Holyland Case

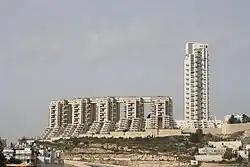
Holyland apartment complex, Jerusalem

The Holyland Case, named for the Holyland Park building complex in Jerusalem, was a high-profile corruption case in which top Israeli officials were charged with bribery and money laundering, among them former Israel Prime Minister Ehud Olmert and the former mayor of Jerusalem Uri Lupolianski. Of the 13 defendants, three were acquitted and ten, including Olmert, were found guilty.